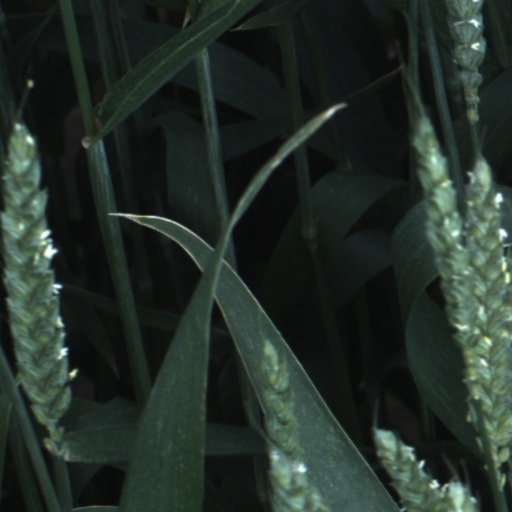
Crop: wheat